67th Guards Rifle Division

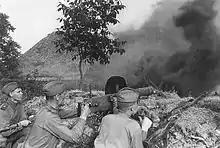
Soviet machine gun crew during the Battle of Kursk.

On July 6 the 67th Guards Rifle continued in savage combat with the XXXXVIII Panzer Corps. The German attack began at 1000 hours with an artillery and air preparation; the plan was to launch two concentric attacks along the Oboyan axis with one, involving the 11th Panzer, "Großdeutschland", and the 332nd Infantry Division, to encircle Cherkasskoe before pressing on toward Pokrovka. Masses of heavy armor, including Tiger tanks, pushed against the division's positions without making a breakthrough. For its part, the division employed tank-hunting dogs very successfully:When German armor arrived at Dmitrievka the combat became very intense as individual antitank men, armed with Molotov cocktails and grenades, were sent forth to repulse the attack. The chief of the 199th Guards Regiment's chemical service, Cpt. Batanov, led his group of tank destroyers until the panzers advanced within 15-20m, at which point their projectiles halted or destroyed up to 12 tanks. In spite of these successes, the division's line was overrun by "Großdeutschland" and the 11th Panzer Division, and 6th Guards Army ordered the division to fall back to a further line in the Syrtsevo to Dubrova area. The situation was made worse by lack of cooperation and communications between 22nd Guards Corps and the 1st Tank Army, which was intended to be a backstop to 6th Guards. By nightfall the division was partly encircled and had to slip out through German lines, with substantial losses. On the morning of July 7 it was moved into the Army reserve along with the 51st and 52nd Guards Rifle Divisions of the neighboring 23rd Guards Rifle Corps where it began putting itself in order in the Berezovka area. Overnight the division occupied defensive positions along the line of the southern outskirts of Verkhopene to Shchenyachii woods to Stanovaya woods. The following day the 67th and 51st Guards cooperated with elements of the 3rd Mechanized and 6th Tank Corps in blocking any German advance along the direct paved road to Oboyan. In order to create more favorable conditions for a renewed attack on July 9 a German infantry regiment supported by 60 tanks attacked the division at 0200 hours along the southern outskirts of the strongpoint of Verkhopene and pushed them back to the north. The main assault unfolded at 0900 following a massive airstrike. On the Verkhopene to Stanovaya woods sector up to 200 panzers struck units of the 3rd Mechanized and 67th Guards defending the southern slopes of height 242, 3.5 km east of the village. The first attack was beaten off by the fire of antitank artillery and dug-in tanks with significant losses and a further attempt at 1130 hours fared similarly. The German forces now undertook to outflank Verkhopene to the east, heading for Kalinovka; at the same time German infantry renewed the attack from the village's southern outskirts and, following fierce street fighting, reached the northeastern outskirts. By 1300 the division had fallen back to a line from the southern outskirts of Kalinovka to height 251.4 and by day's end had suffered considerable casualties and had retreated farther north to the Kalinovka to Vladimirovka area to regroup. The German breakthrough attempt in the area had been stymied by the combined Soviet forces, including the 309th Rifle Division which was now covering the 67th Guards and 3rd Mechanized.